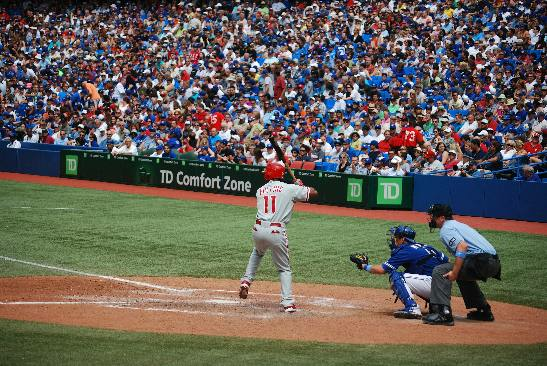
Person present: Yes